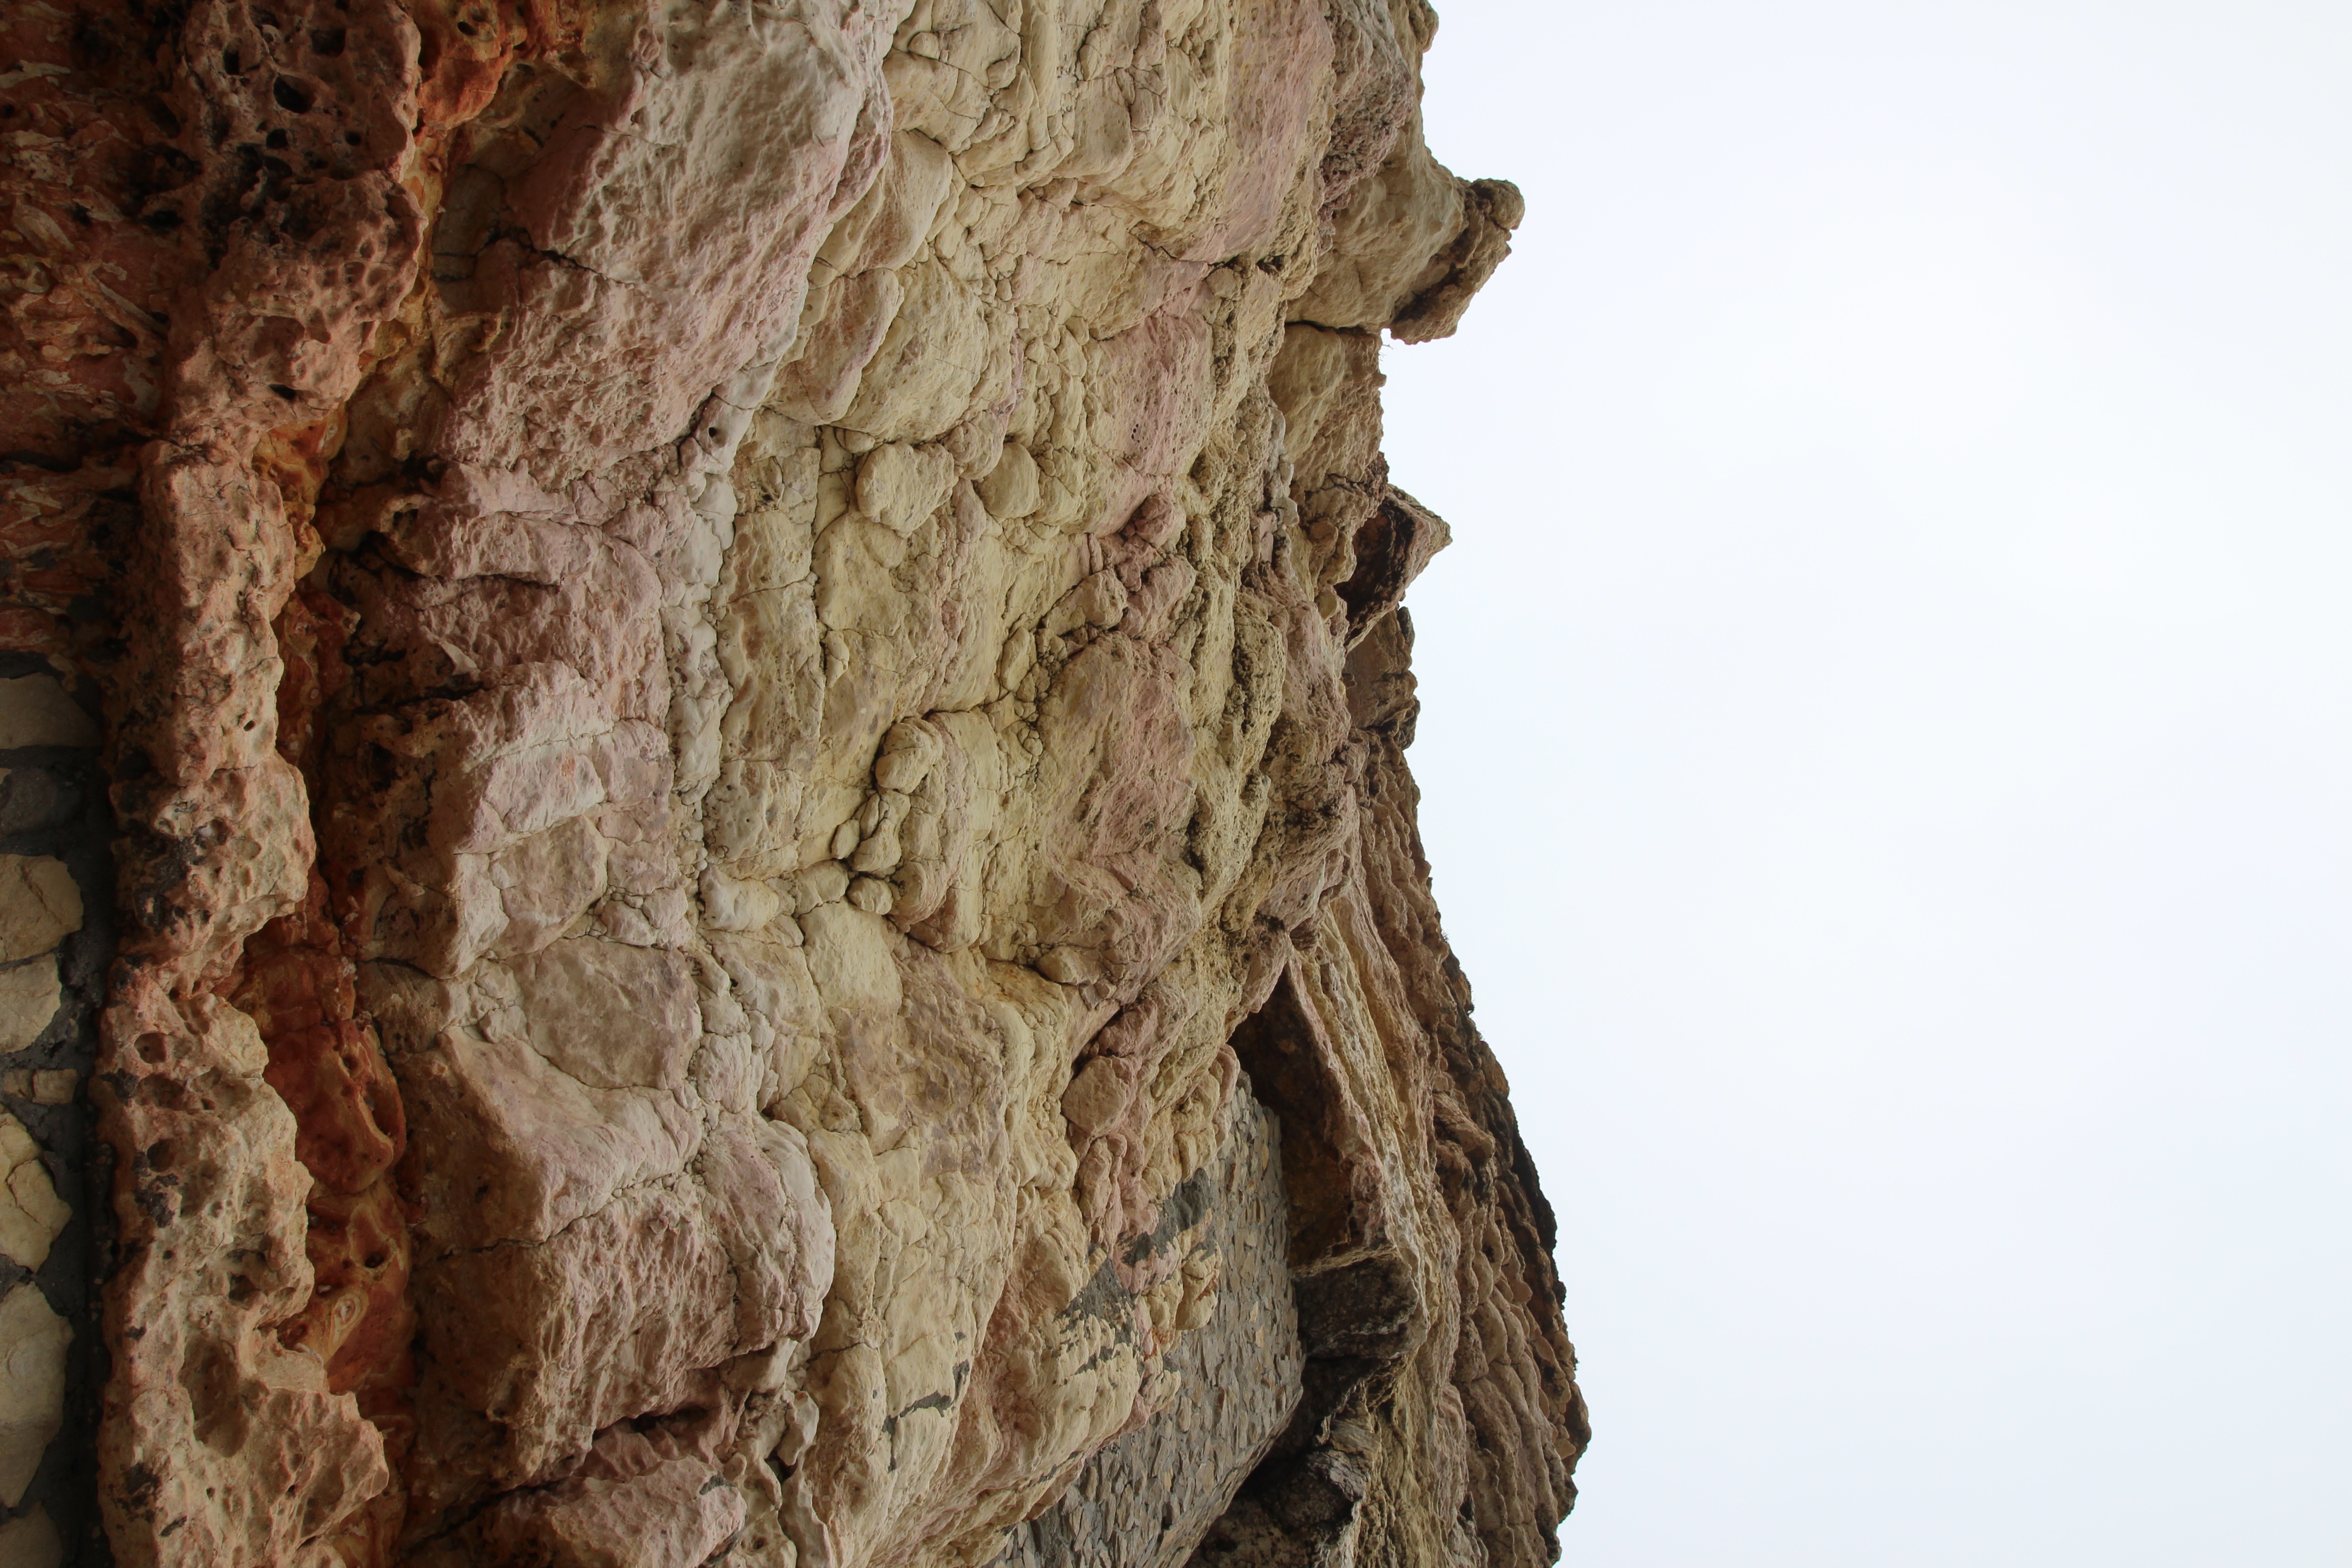
tree, rock, branch, plant, wood, leaf, trunk, plant stem, woody plant, land plant